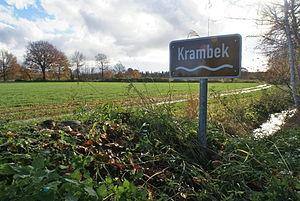
Kisdorf, Allemagne: Source de la Krambek